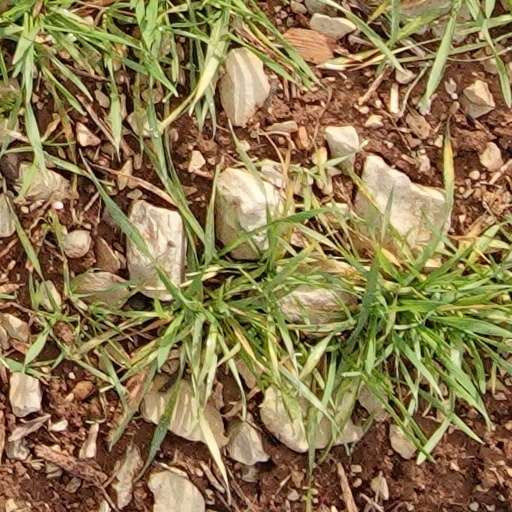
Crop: wheat